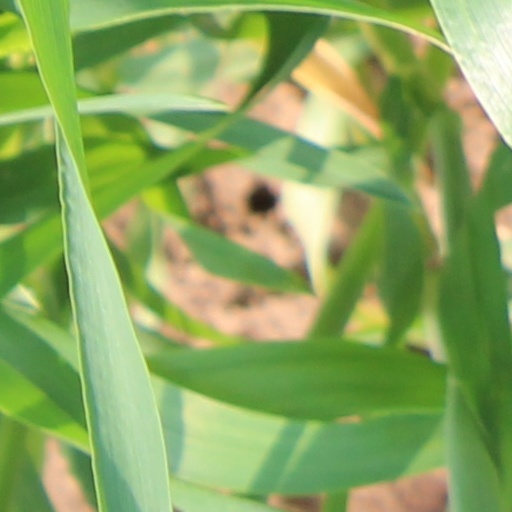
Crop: wheat